Catherine Eddowes

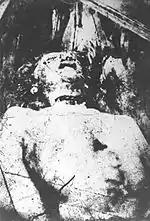
Eddowes's body, photographed prior to her post-mortem at the Golden Lane mortuary

Another watchman based at 5 Mitre Square, George Clapp, and an off-duty policeman who lived at 3 Mitre Square, Richard Pearse, later reported also having seen and heard nothing untoward. Furthermore, another policeman whose beat required his walking close to Mitre Square, PC James Harvey, had also walked down Church Passage from Duke Street very shortly after Watkins had first passed through the square at 1:30 a.m., although his beat took him back down Church Passage and onto Duke Street without actually entering the square. Harvey had also seen nothing out of the ordinary. He was one of the first policeman to arrive at the crime scene in response to Morris's police whistle.